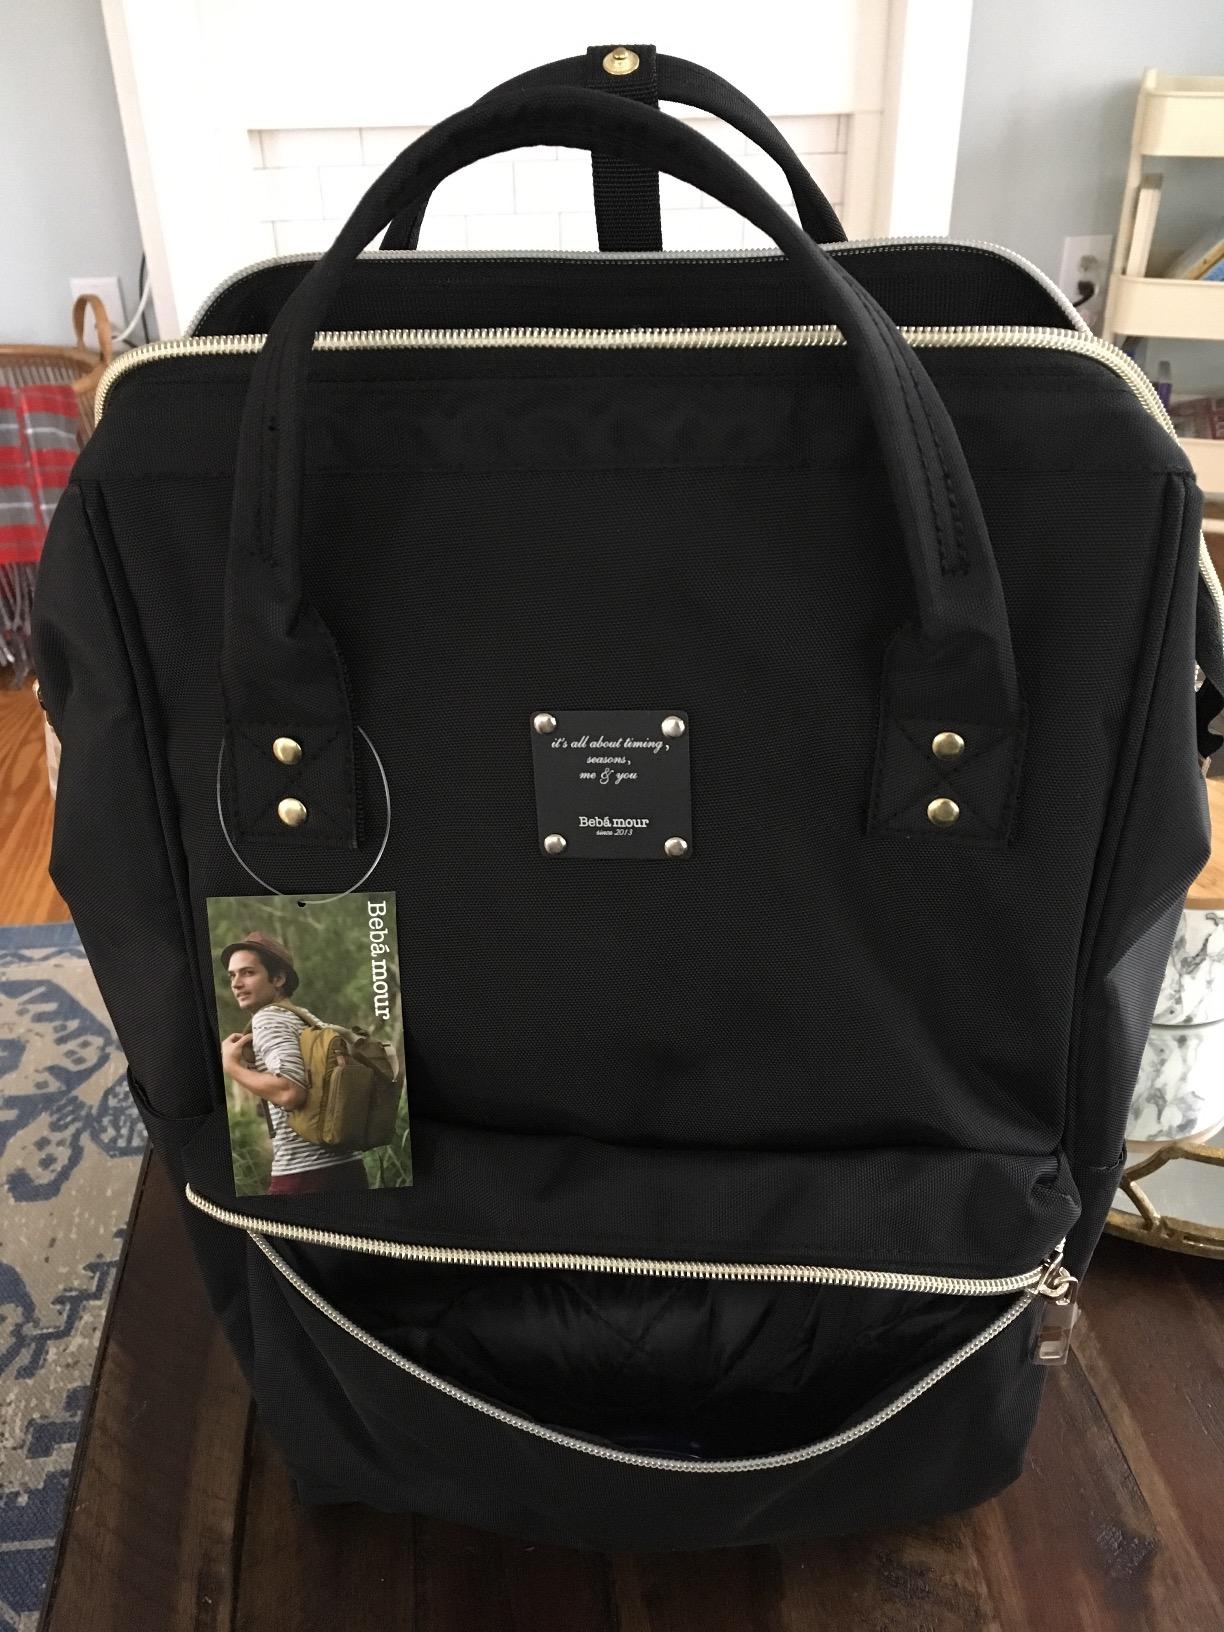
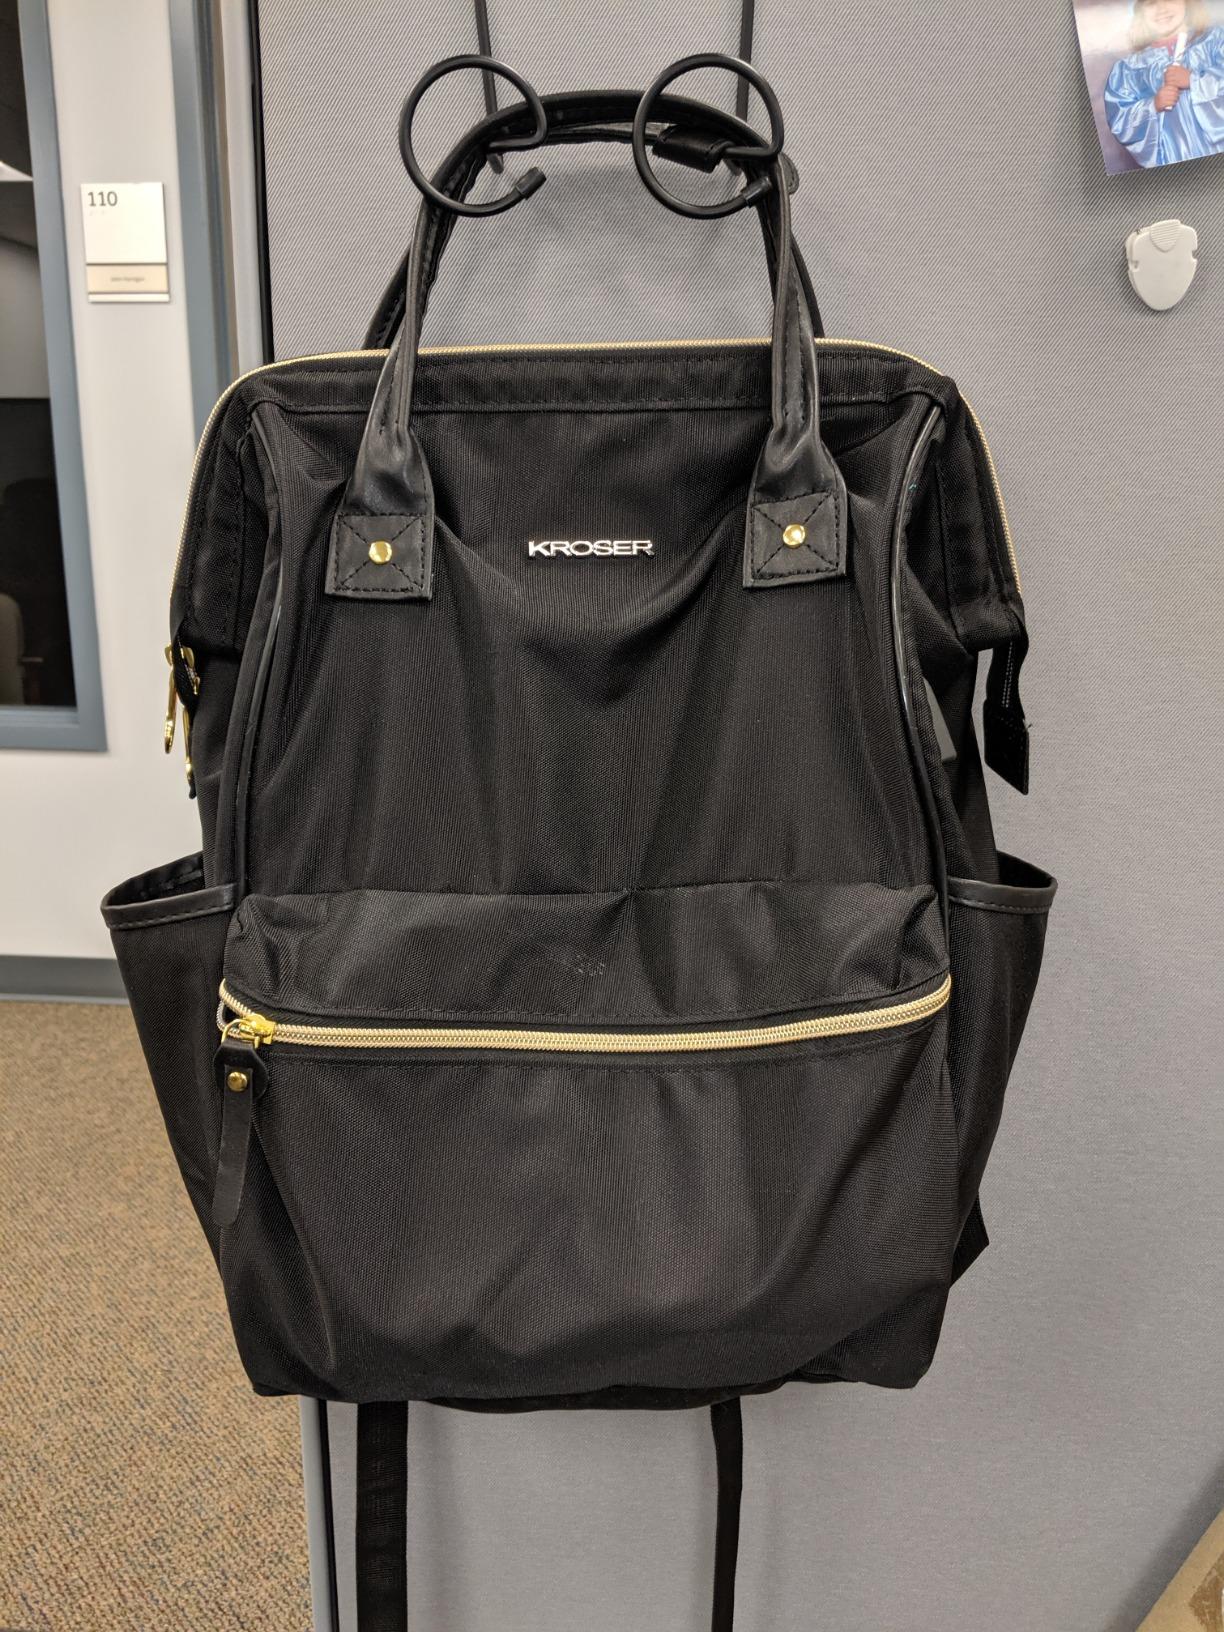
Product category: bag
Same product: no